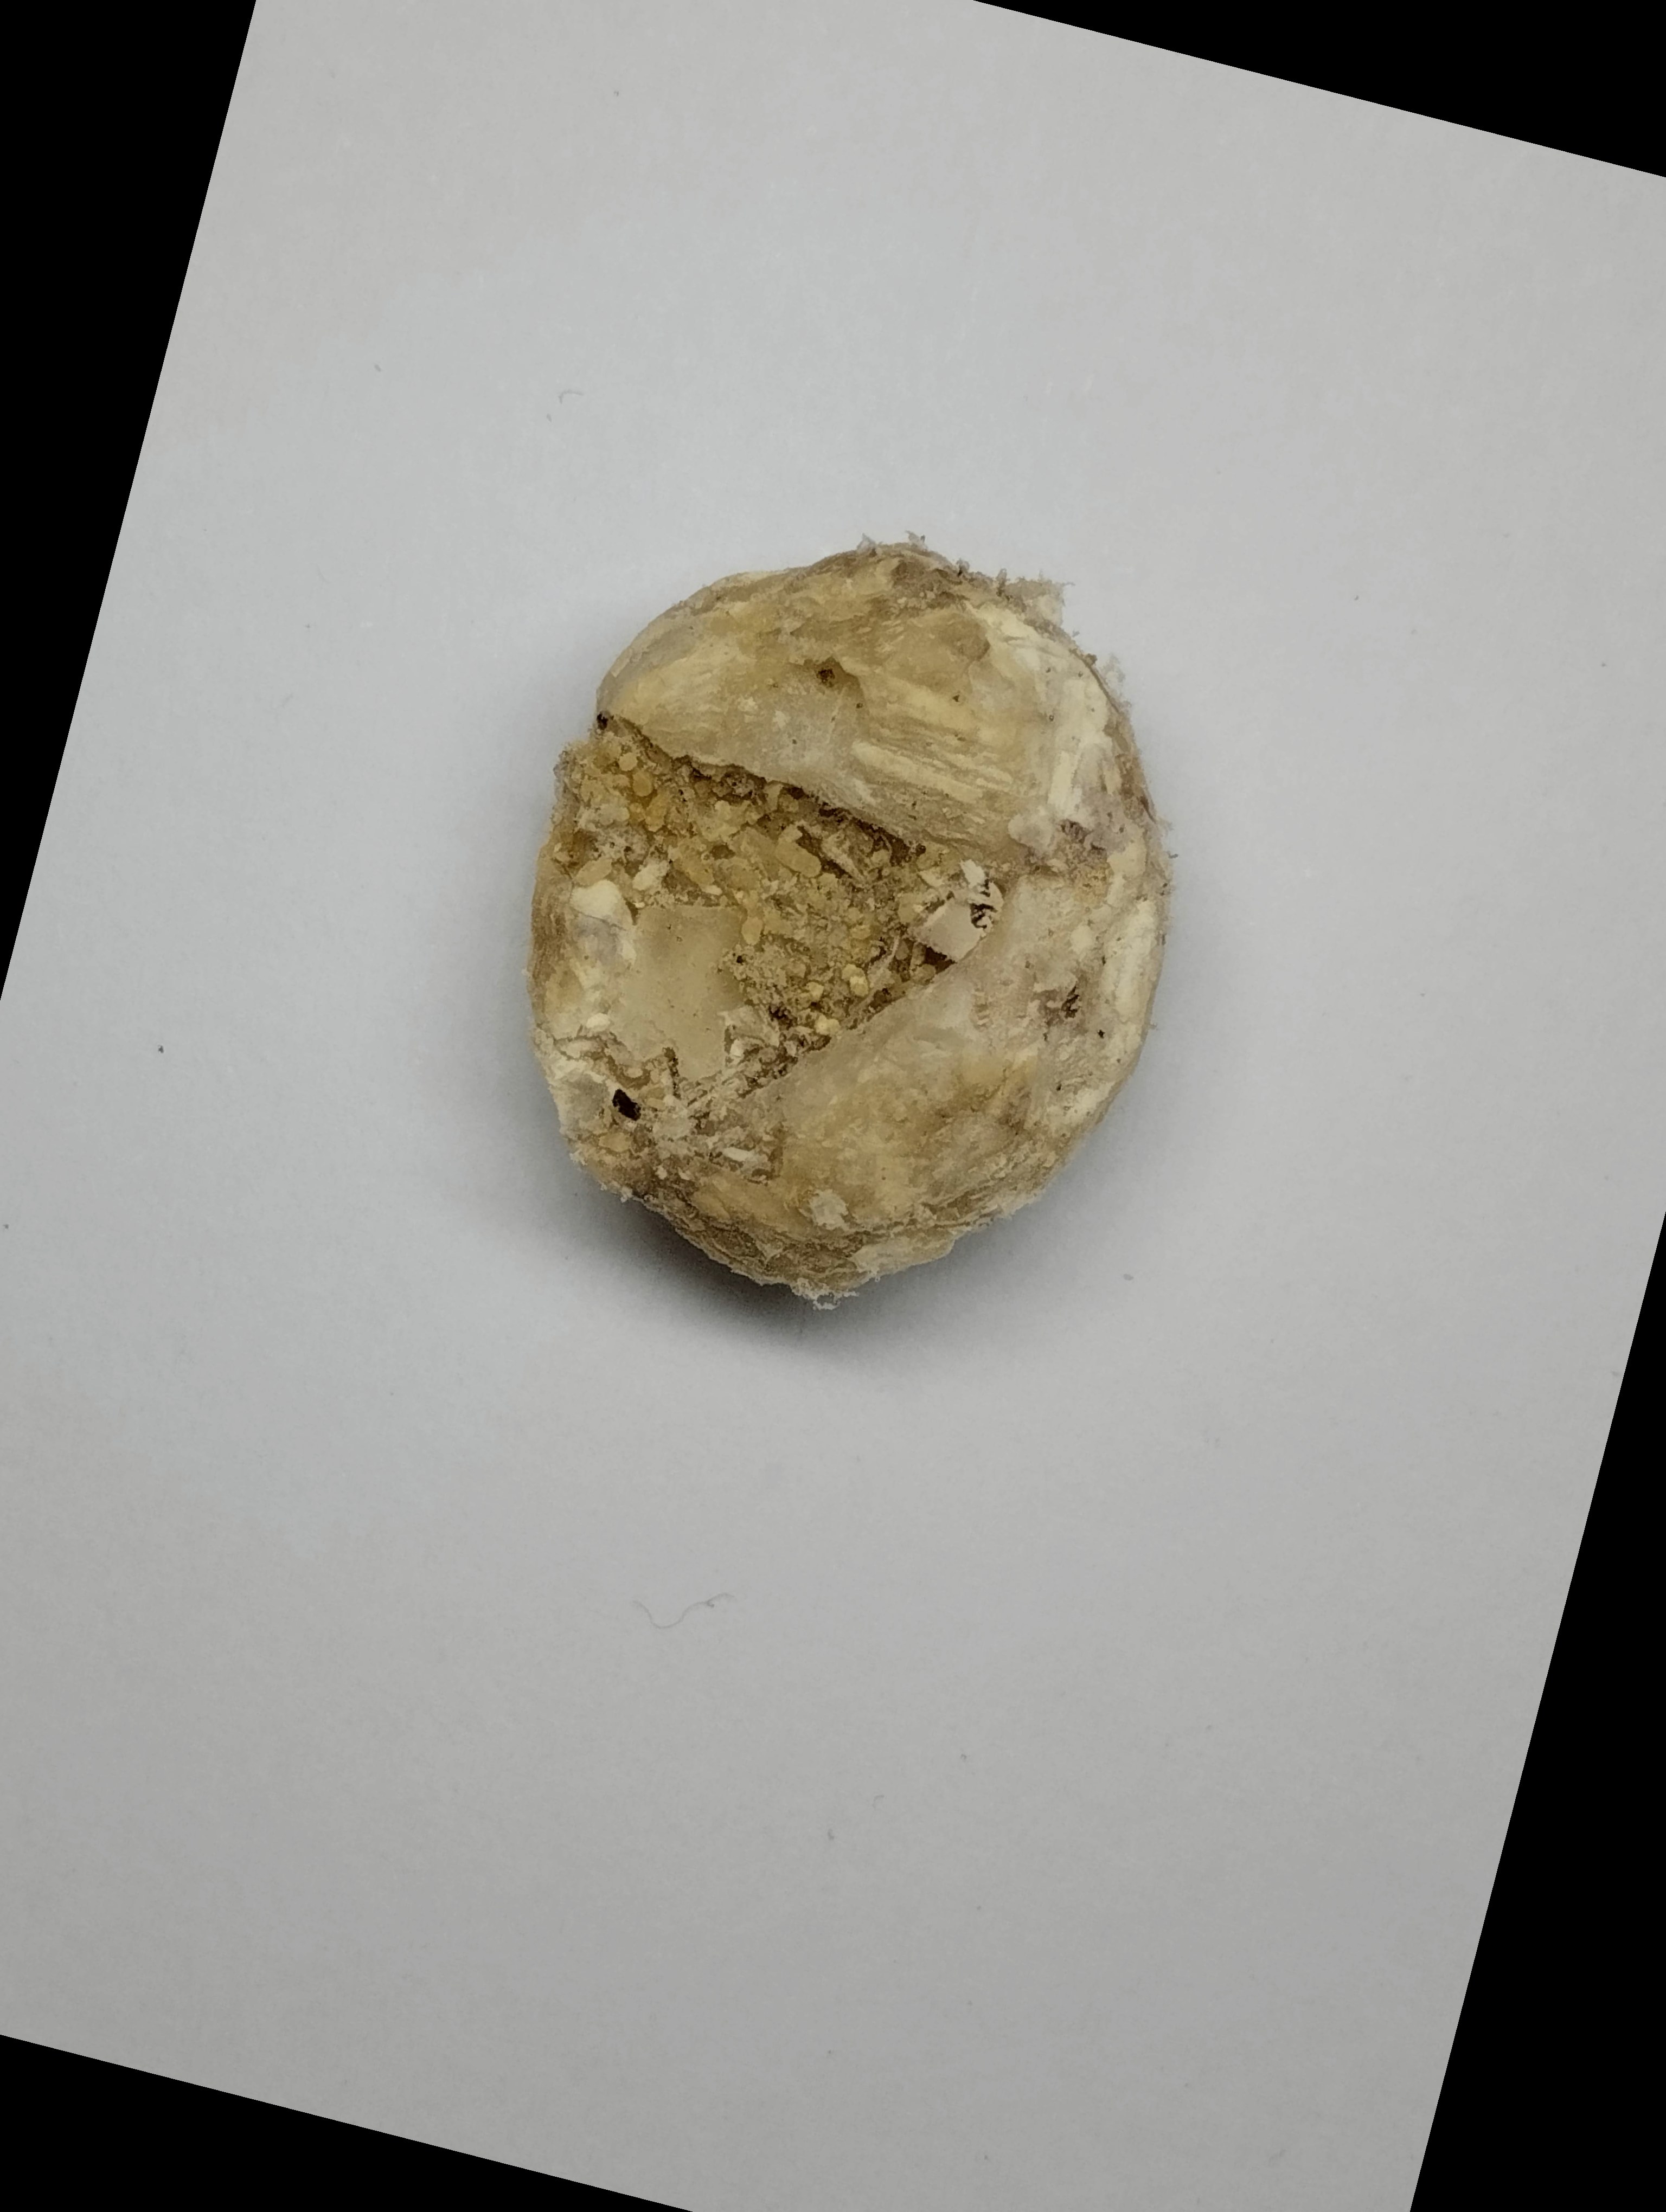
Label: rusak (damaged seed)